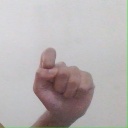
अक्षर: घ